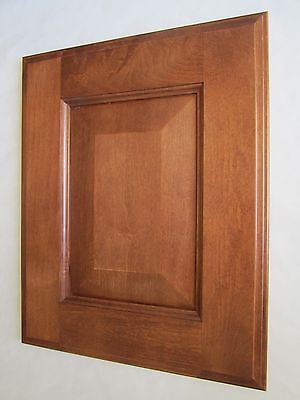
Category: cabinet